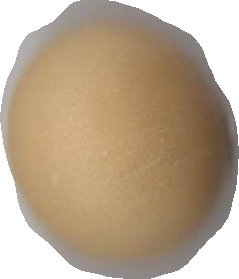
Variety: Dega